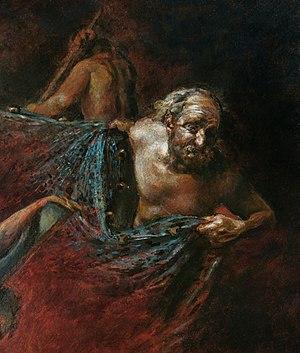
Détail du tableau «le Choix. Prends ta croix». 2006 huile sur Toile. 60×50. Le Peintre A. N. Mironov"